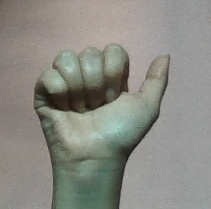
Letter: dhad